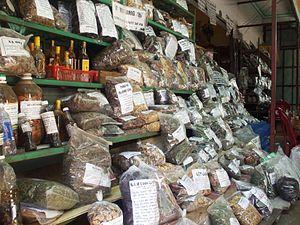
La médecine traditionnelle vietnamienne, également connue sous le nom de « herboristerie du sud », est une médecine traditionnelle pratiquée par les habitants du Viêt Nam, inspirée de la médecine traditionnelle chinoise. Thuốc Nam est l'un des moyens de soin traditionnels au Viêt Nam, l'autre étant dưỡng sinh, une sorte de yoga.